Chinchkhede

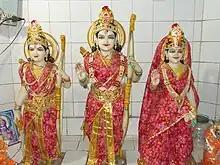
Inside picture of Ram mandir, Chinchkhede, Tal. & Dist. Dhule

The Primary education is given by Zila Parishad's School, 'Jeevan Shikshan Vidya Mandir, Chinchkhede'. The Secondary and Higher-Secondary education is given by Gramvikas Shikshan Sanstha's, 'Jai Bhavani Madhyamik Vidyala, Chinchkhede'.